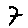
Label: 7